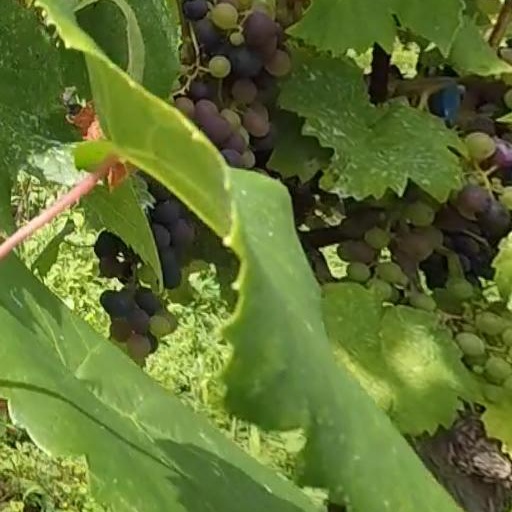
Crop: grape